Saint-Malo

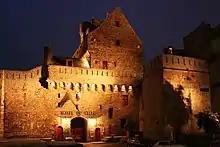
Château de Saint-Malo

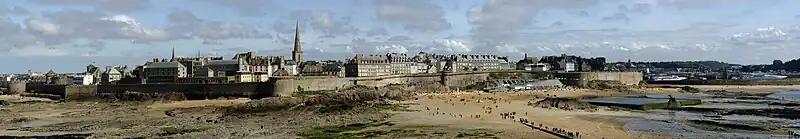
Panoramic view from the tidal island Grand Bé during low tide

Now inseparably attached to the mainland, Saint-Malo is the most visited place in Brittany. Sites of interest include: